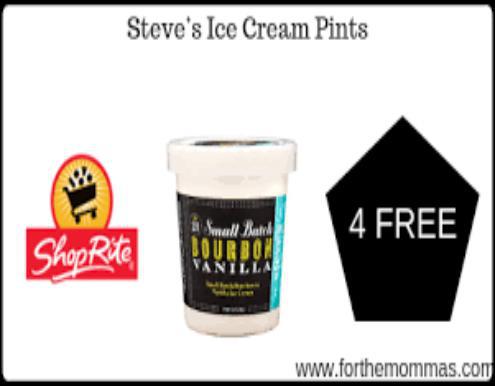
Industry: Food